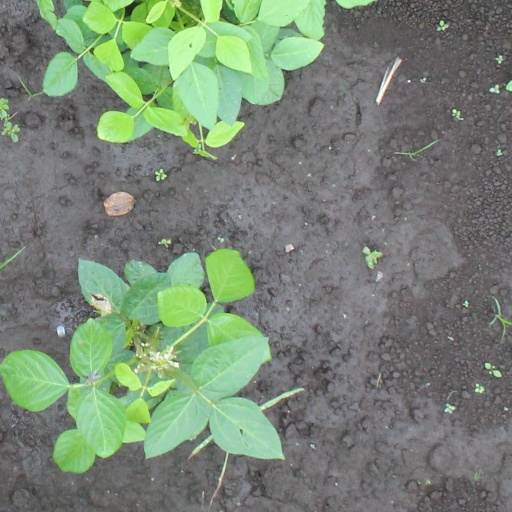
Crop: soybean